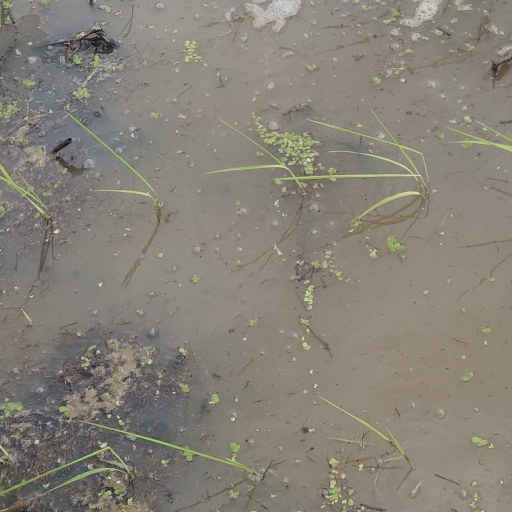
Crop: rice